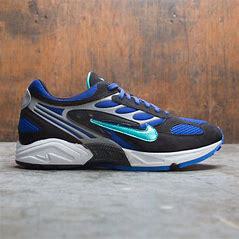
Brand: Nike
Model: Air Ghost Racer